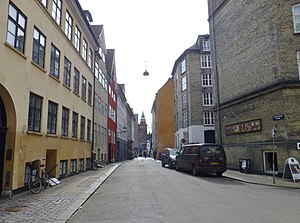
Sankt Gertruds Stræde
Sankt Gertruds Stræde.
Sankt Gertruds Stræde er en gade i Indre By i København, der går fra Kultorvet til Rosenborggade. Gaden er opkaldt efter et kapel og et hospital, der var opkaldt efter de rejsende skytshelgen Sankt Gertrud. Det kendes fra 1443 og lå ved det sted, hvor Kultorvet senere blev anlagt. Der var også en kirkegård, hvor adelsmanden Torben Oxe blev henrettet i 1517. Hospitalet blev nedlagt i 1530. Det nuværende gadenavn kendes fra 1620.